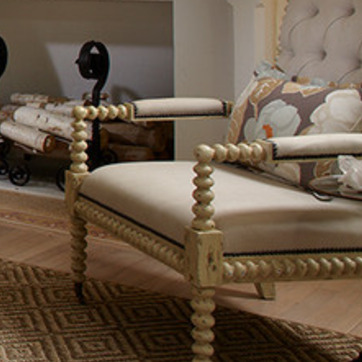
Material: fabric